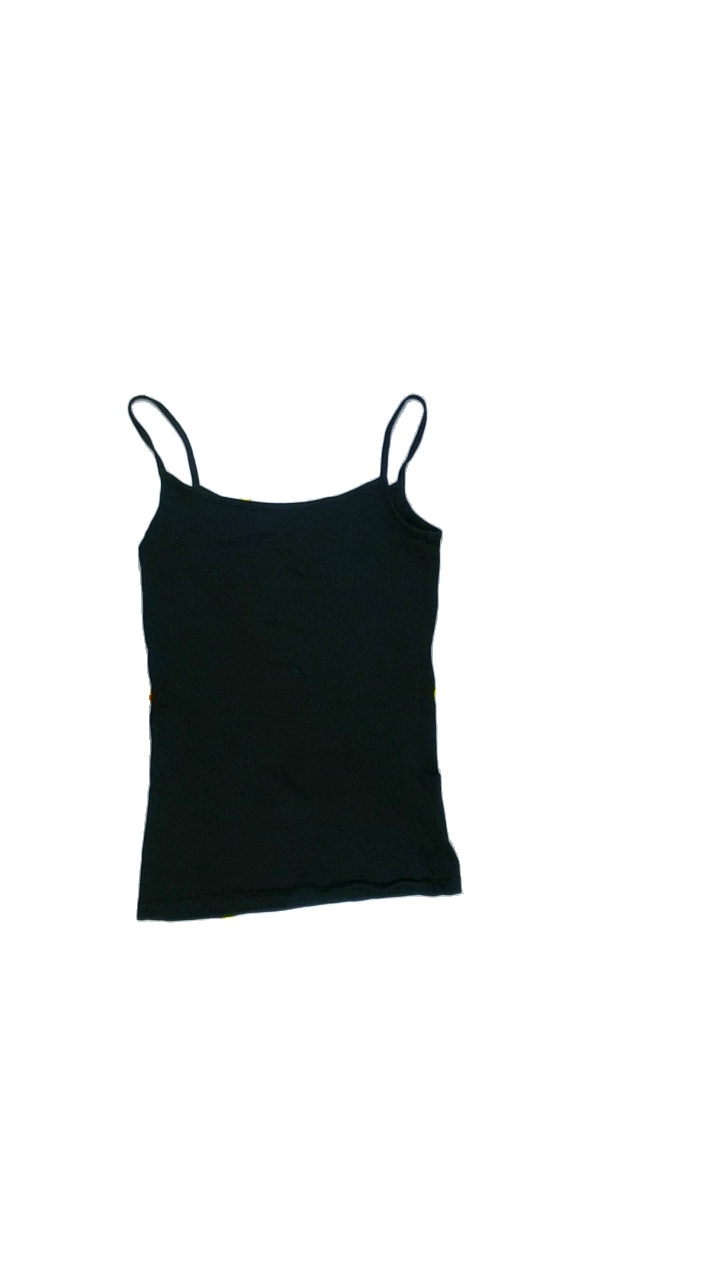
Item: Tank Top (Ladies)
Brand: Ellos
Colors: Black
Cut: Regular, C-collar
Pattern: Plain
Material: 95%cotton 5%elastane
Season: Summer
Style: No trend
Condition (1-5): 4
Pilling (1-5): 4
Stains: Yes
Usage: Export
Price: <50